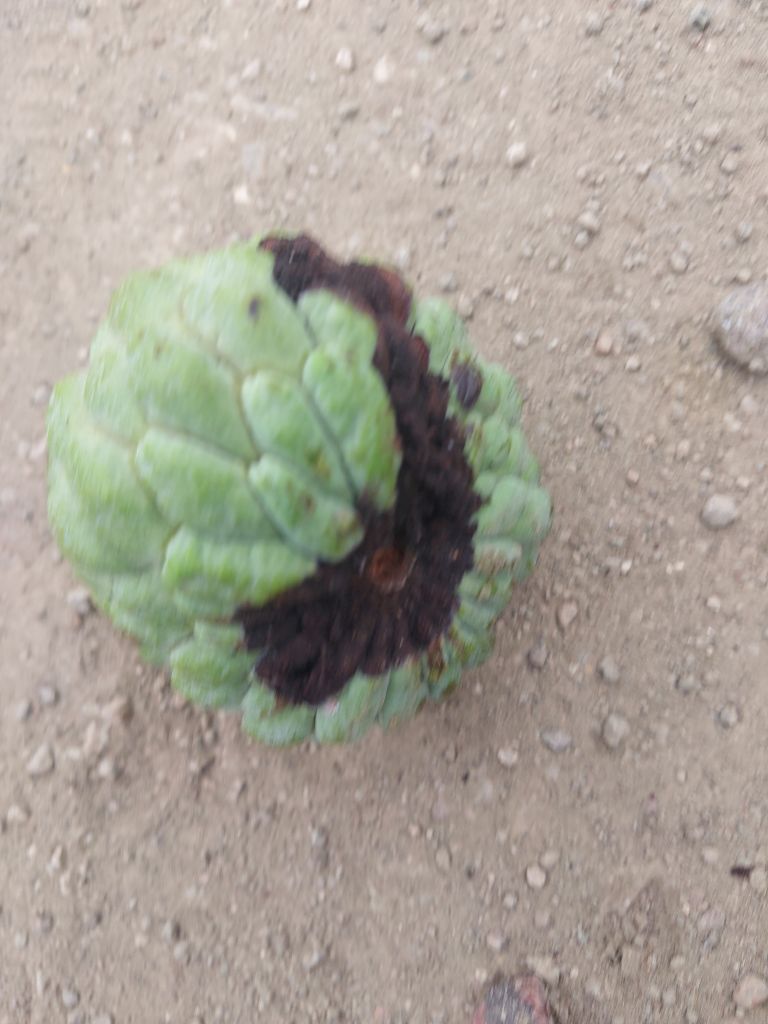
Disease label: Diplodia Rot